History of Egypt

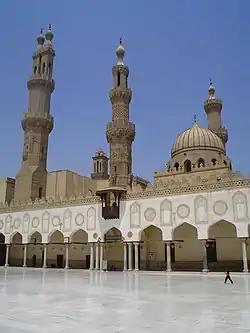

The Ptolemaic Kingdom was a powerful Hellenistic state extending from southern Syria in the east, to Cyrene to the west, and south to the frontier with Nubia. Alexandria became the capital city and a center of Greek culture and trade. To gain recognition by the native Egyptian populace, they named themselves as the successors to the Pharaohs. The later Ptolemies took on Egyptian traditions, had themselves portrayed on public monuments in Egyptian style and dress, and participated in Egyptian religious life.